Julia Collier Harris

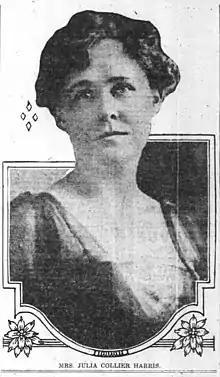
Harris in 1919

Julia Collier Harris (November 11, 1875January 21, 1967) was an American writer and journalist. She wrote the earliest biography of Joel Chandler Harris, her husband's father. As owners and publishers of the "Columbus Enquirer Sun" she and her husband won the 1926 Pulitzer Prize for Public Service. She has been inducted into three Georgia halls of fame: Georgia Newspaper Hall of Fame, Georgia Writers Hall of Fame, and Georgia Women of Achievement.